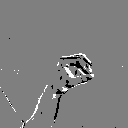
ASL letter: o